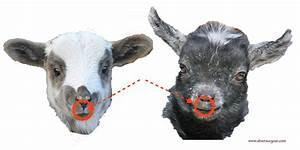
sheep